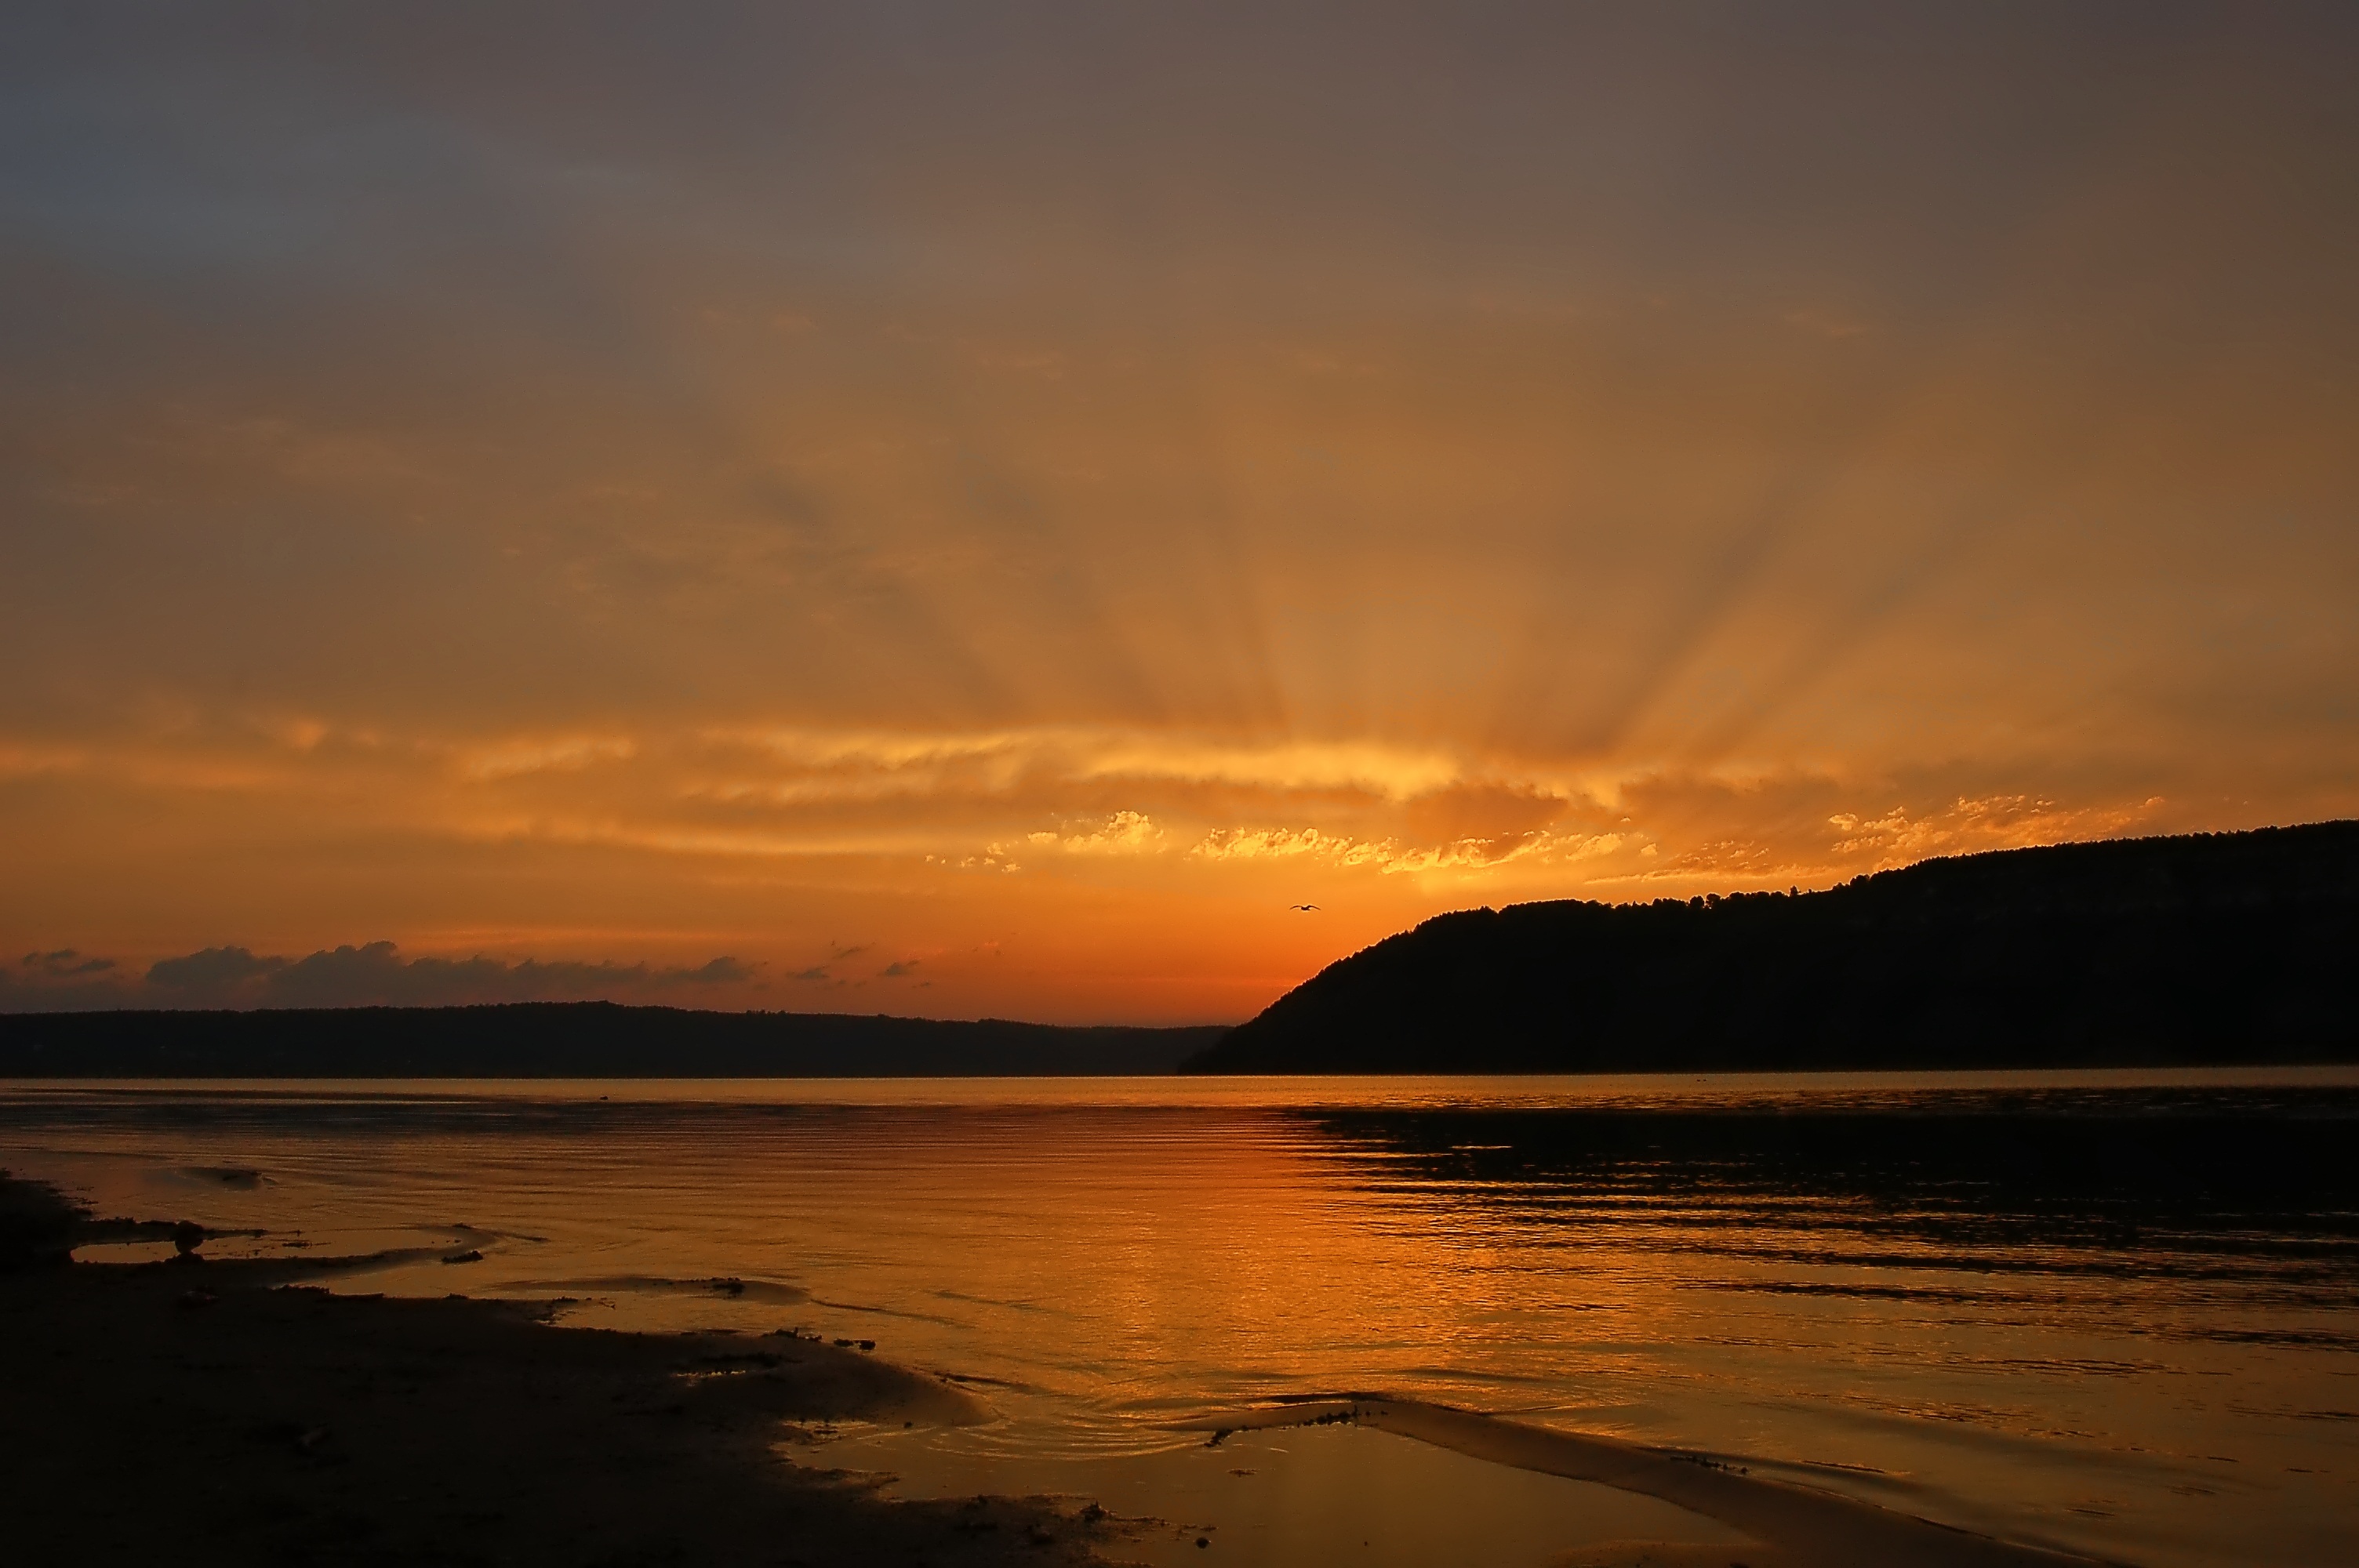
beach, landscape, sea, coast, nature, ocean, horizon, cloud, sky, sun, sunrise, sunset, sunlight, morning, shore, dawn, river, travel, dusk, evening, reflection, bay, body of water, loch, afterglow